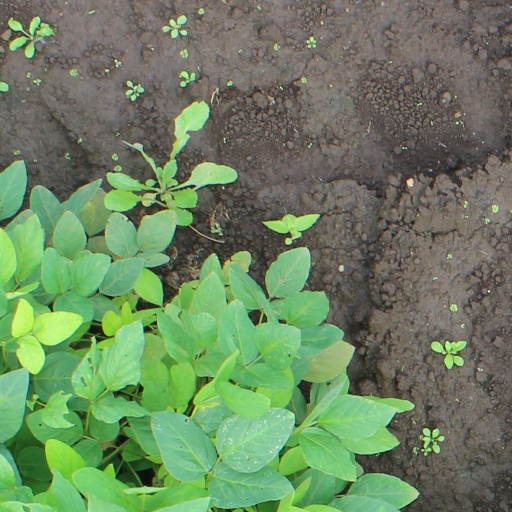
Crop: soybean